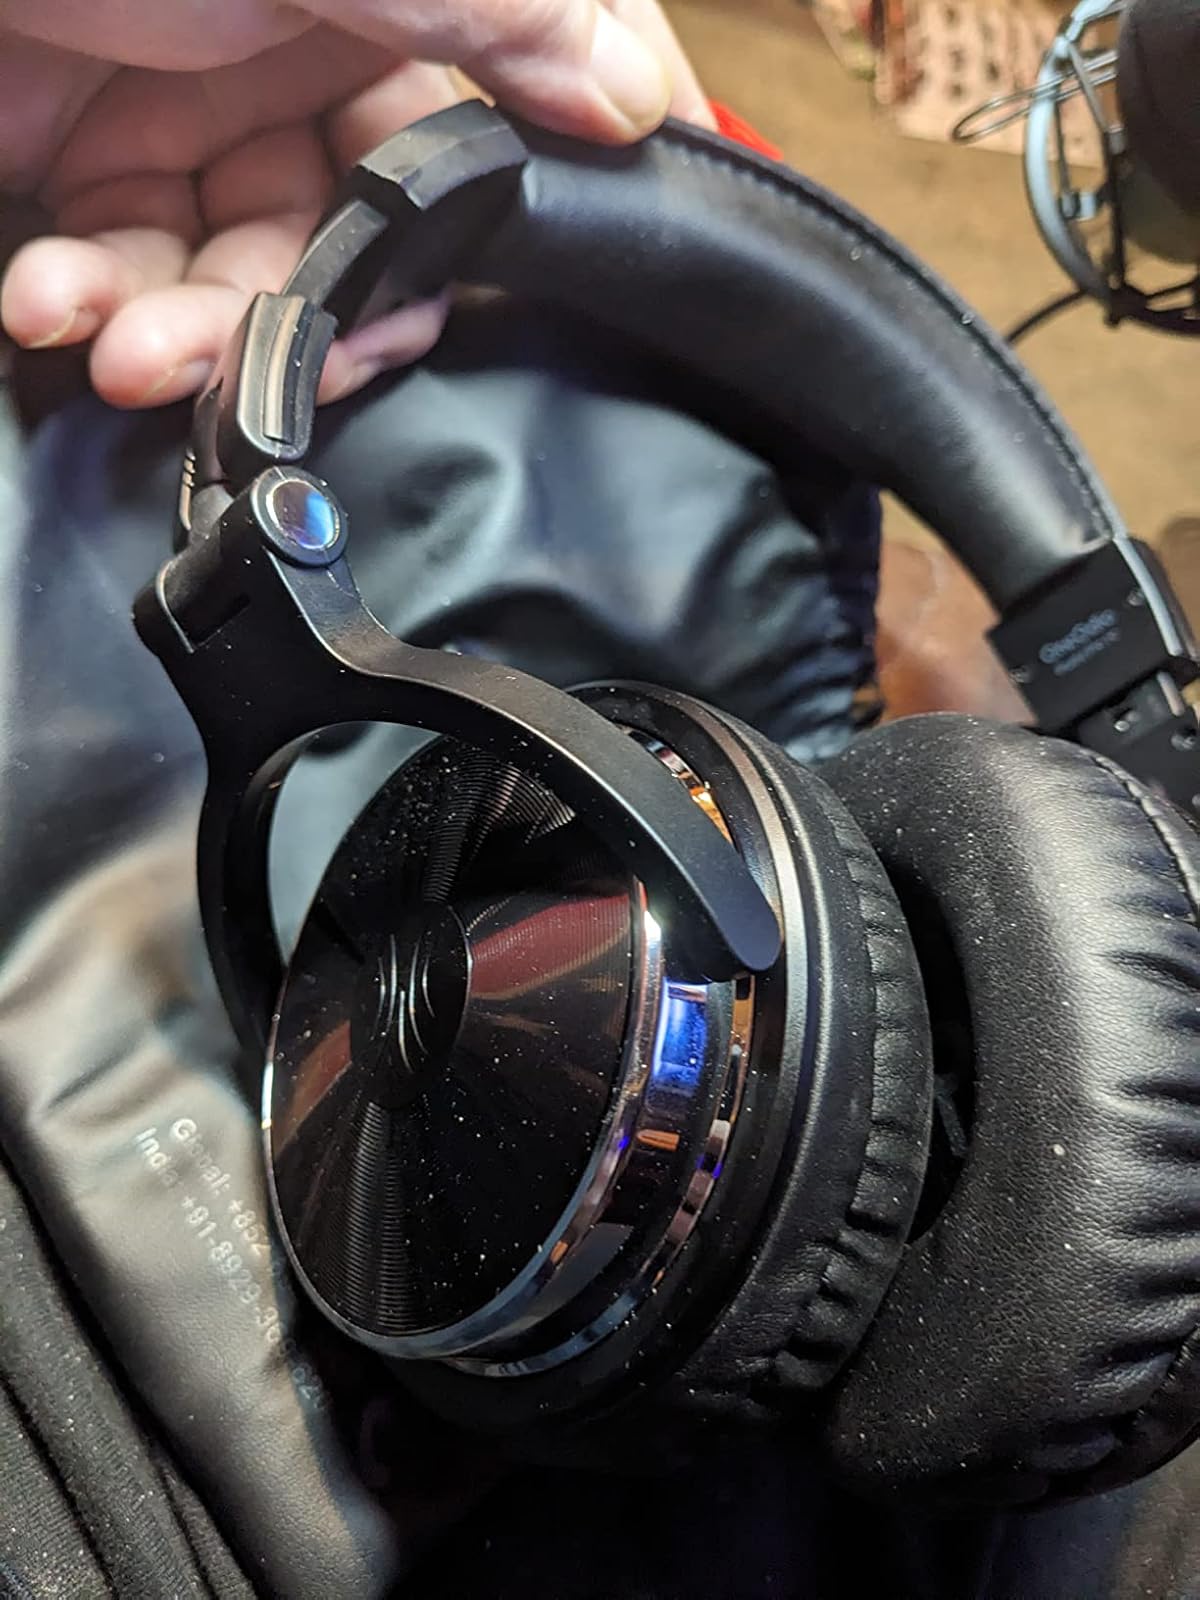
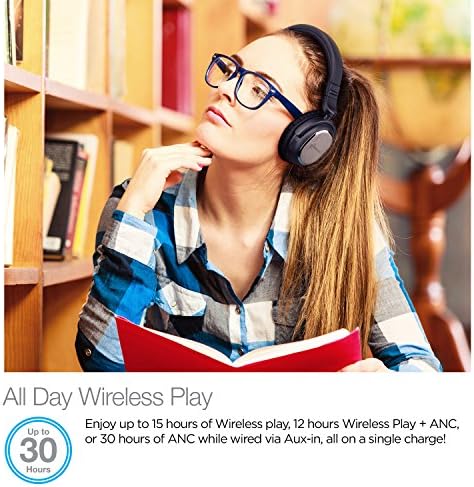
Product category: headphones
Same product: no